Nondualism

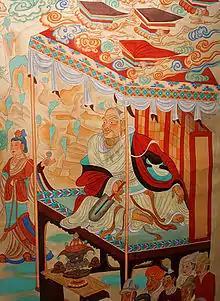
The layman Vimalakīrti debates Manjusri, Dunhuang Mogao Caves.

One of these Sanskrit Mahayana sutras, the "Vimalakīrti Nirdeśa Sūtra" contains a chapter on the "Dharma gate of non-duality" ("advaya dharma dvara pravesa") which is said to be entered once one understands how numerous pairs of opposite extremes are to be rejected as forms of grasping. These extremes which must be avoided in order to understand ultimate reality are described by various characters in the text, and include: Birth and extinction, 'I' and 'Mine', Perception and non-perception, defilement and purity, good and not-good, created and uncreated, worldly and unworldly, samsara and nirvana, enlightenment and ignorance, form and emptiness and so on. The final character to attempt to describe ultimate reality is the bodhisattva Manjushri, who states: